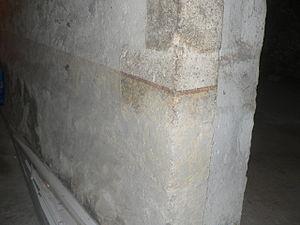
Mur Romain mis à jour en 1943. Aujourd'hui recouvert d'une habitation
Glénay est une commune du centre-ouest de la France située dans le département des Deux-Sèvres en région Nouvelle-Aquitaine. Ses habitants sont appelés les Glénéens.